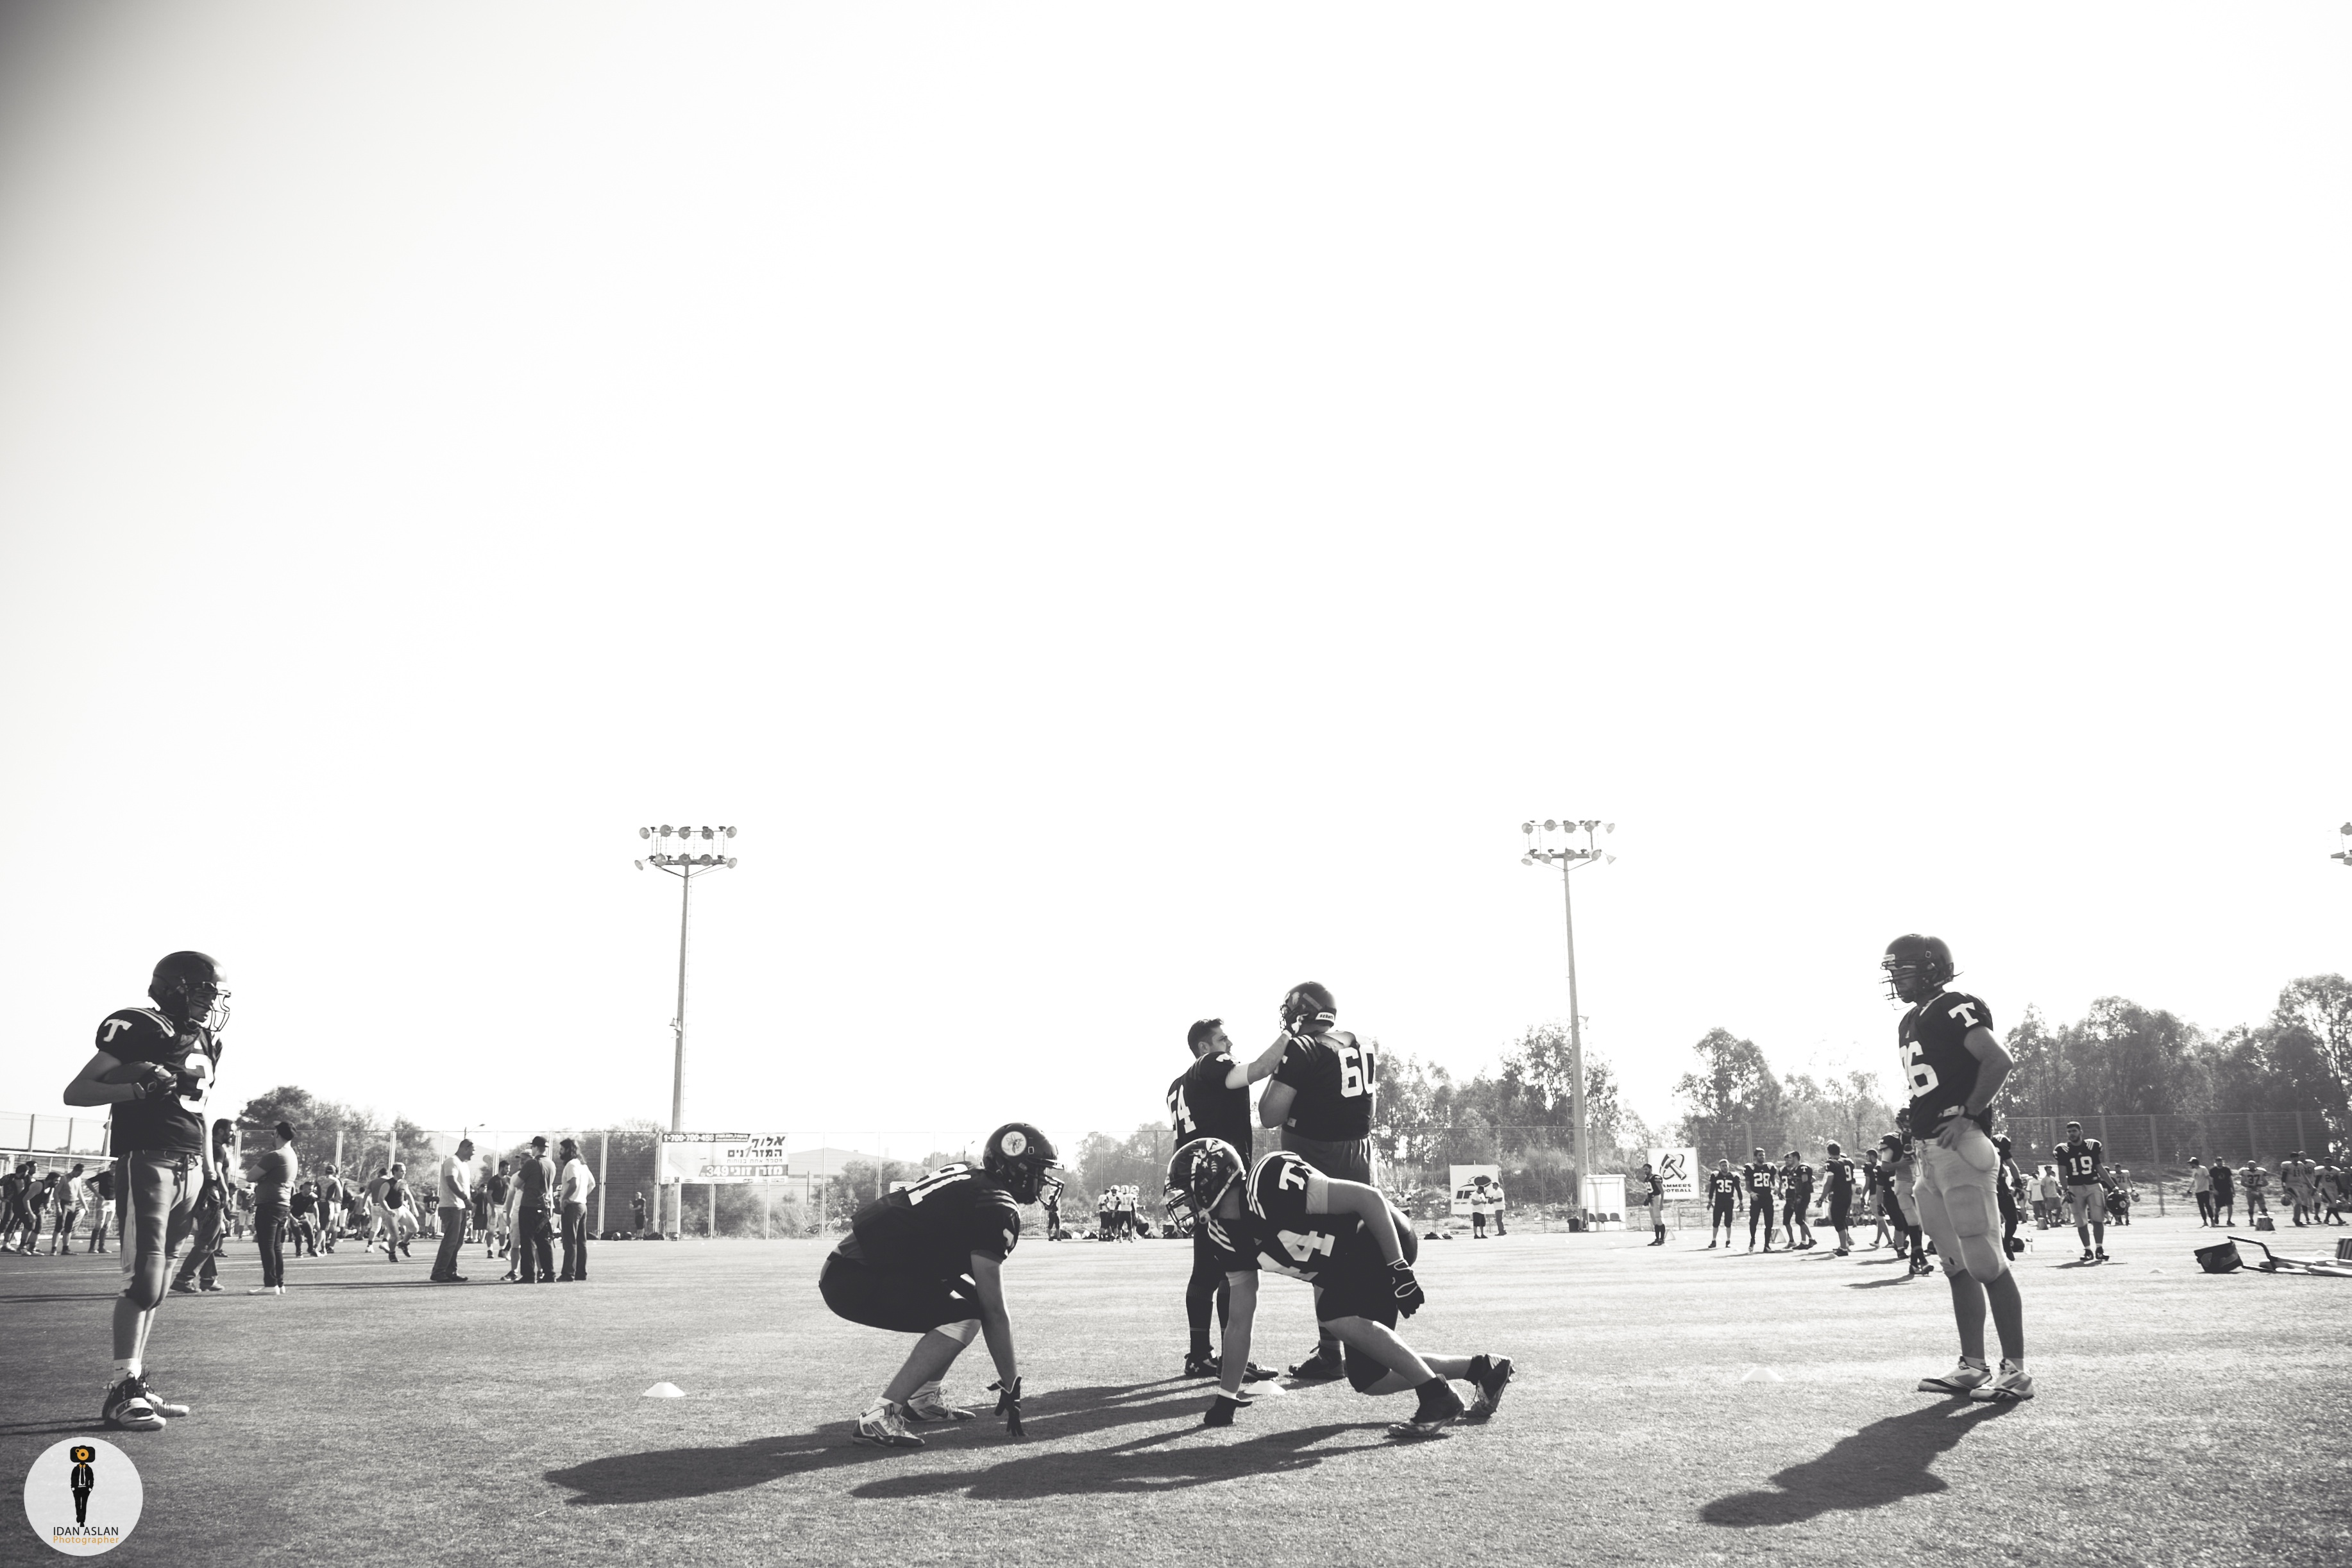
black and white, photography, skateboard, skateboarding, extreme sport, sports equipment, monochrome photography, skateboarding equipment and supplies, boardsport, bicycle motocross